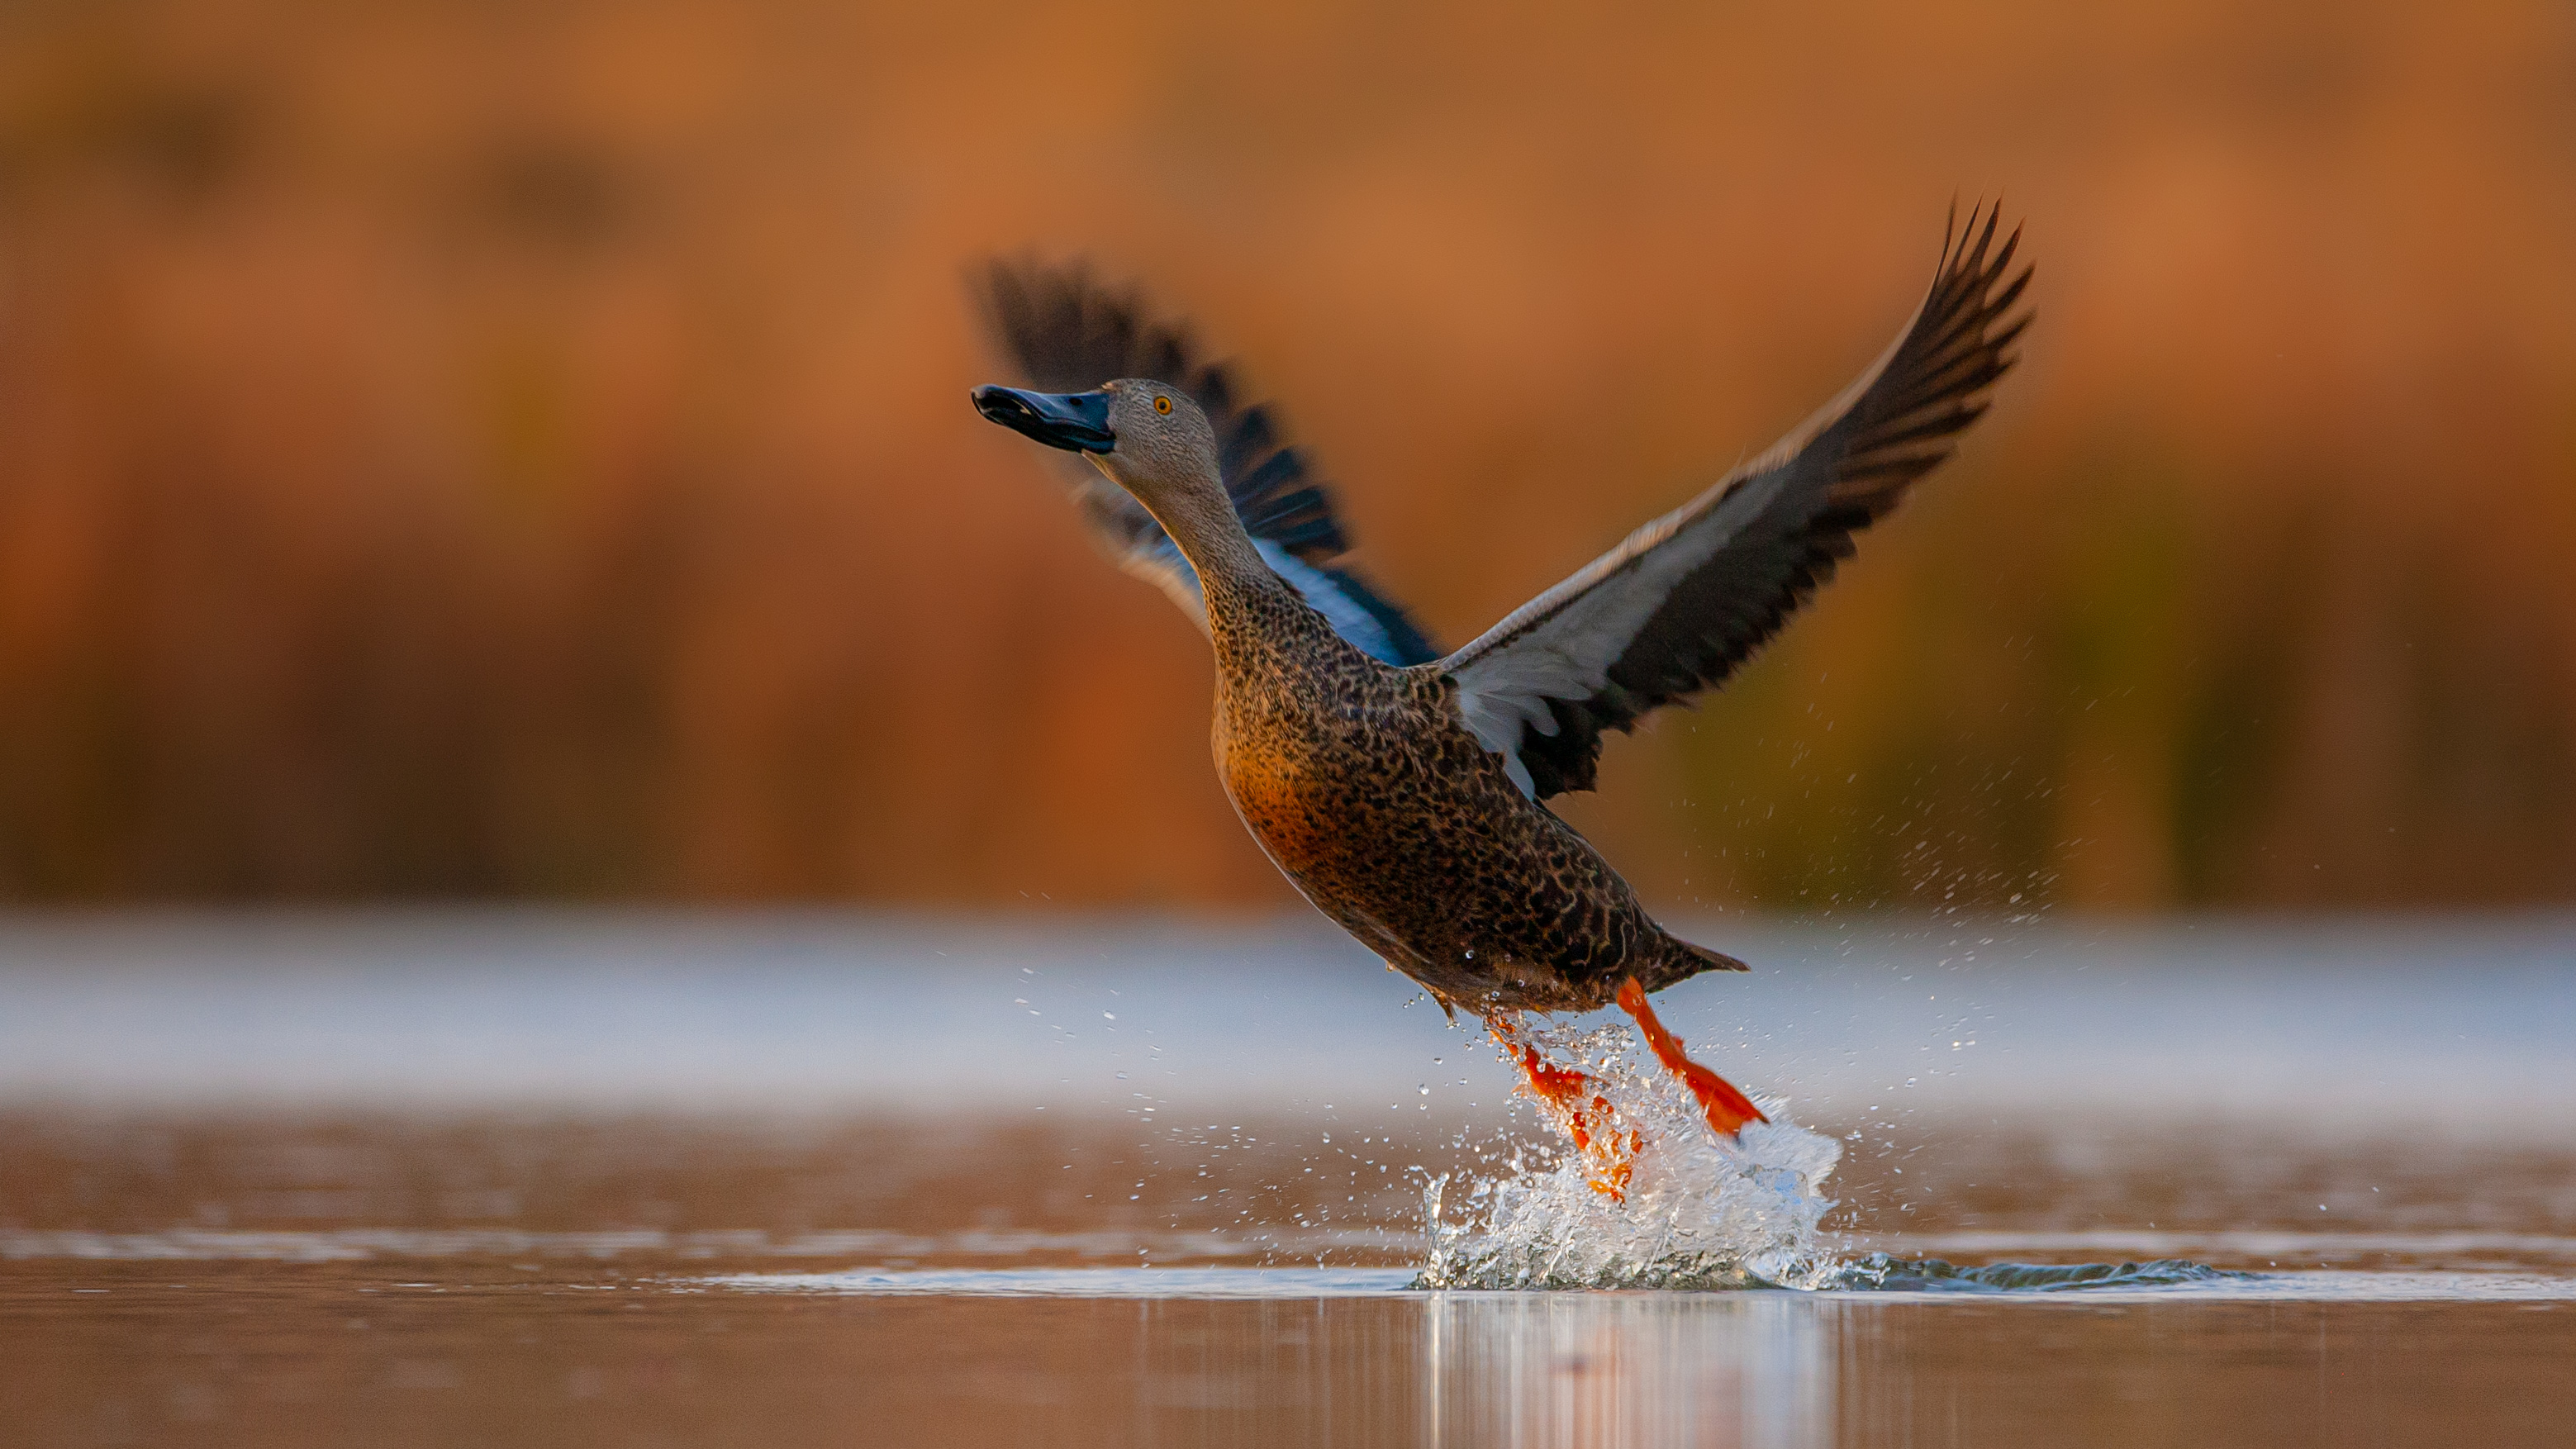
birds, bird, vertebrate, beak, wildlife, water bird, northern shoveler, duck, waterfowl, tail, ducks, geese and swans, wing